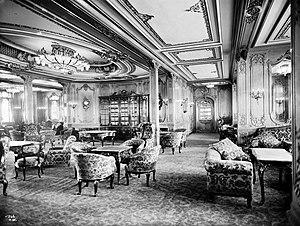
Le salon de première classe de l'Olympic, jumeau du Titanic. Polski: RMS Olympic: salon pierwszej klasy.
Titanic : Une aventure hors du temps est un jeu vidéo d'aventure historique dans lequel le joueur mène une enquête à bord du RMS Titanic, le célèbre paquebot qui heurta un iceberg et coula le 15 avril 1912 à 2 h 20 du matin.
Les installations de première classe du Titanic, paquebot transatlantique ayant fait naufrage le 15 avril 1912, sont réputées pour leur luxe et leur diversité. Situées au cœur du navire, là où les vibrations des machines se font le moins sentir, elles sont destinées à accueillir les passagers les plus fortunés. On trouve ainsi des installations pour divertir les sportifs, des restaurants et cafés, et plusieurs salons. Les passagers peuvent également se prélasser sur le pont du navire et y pratiquer des jeux de plein air. Les cabines offrent aussi un confort certain et arborent une grande diversité de styles architecturaux de différentes époques. Cependant, et bien que ce ne soit pas inhabituel à l'époque, toutes ne sont pas équipées de salles de bain.